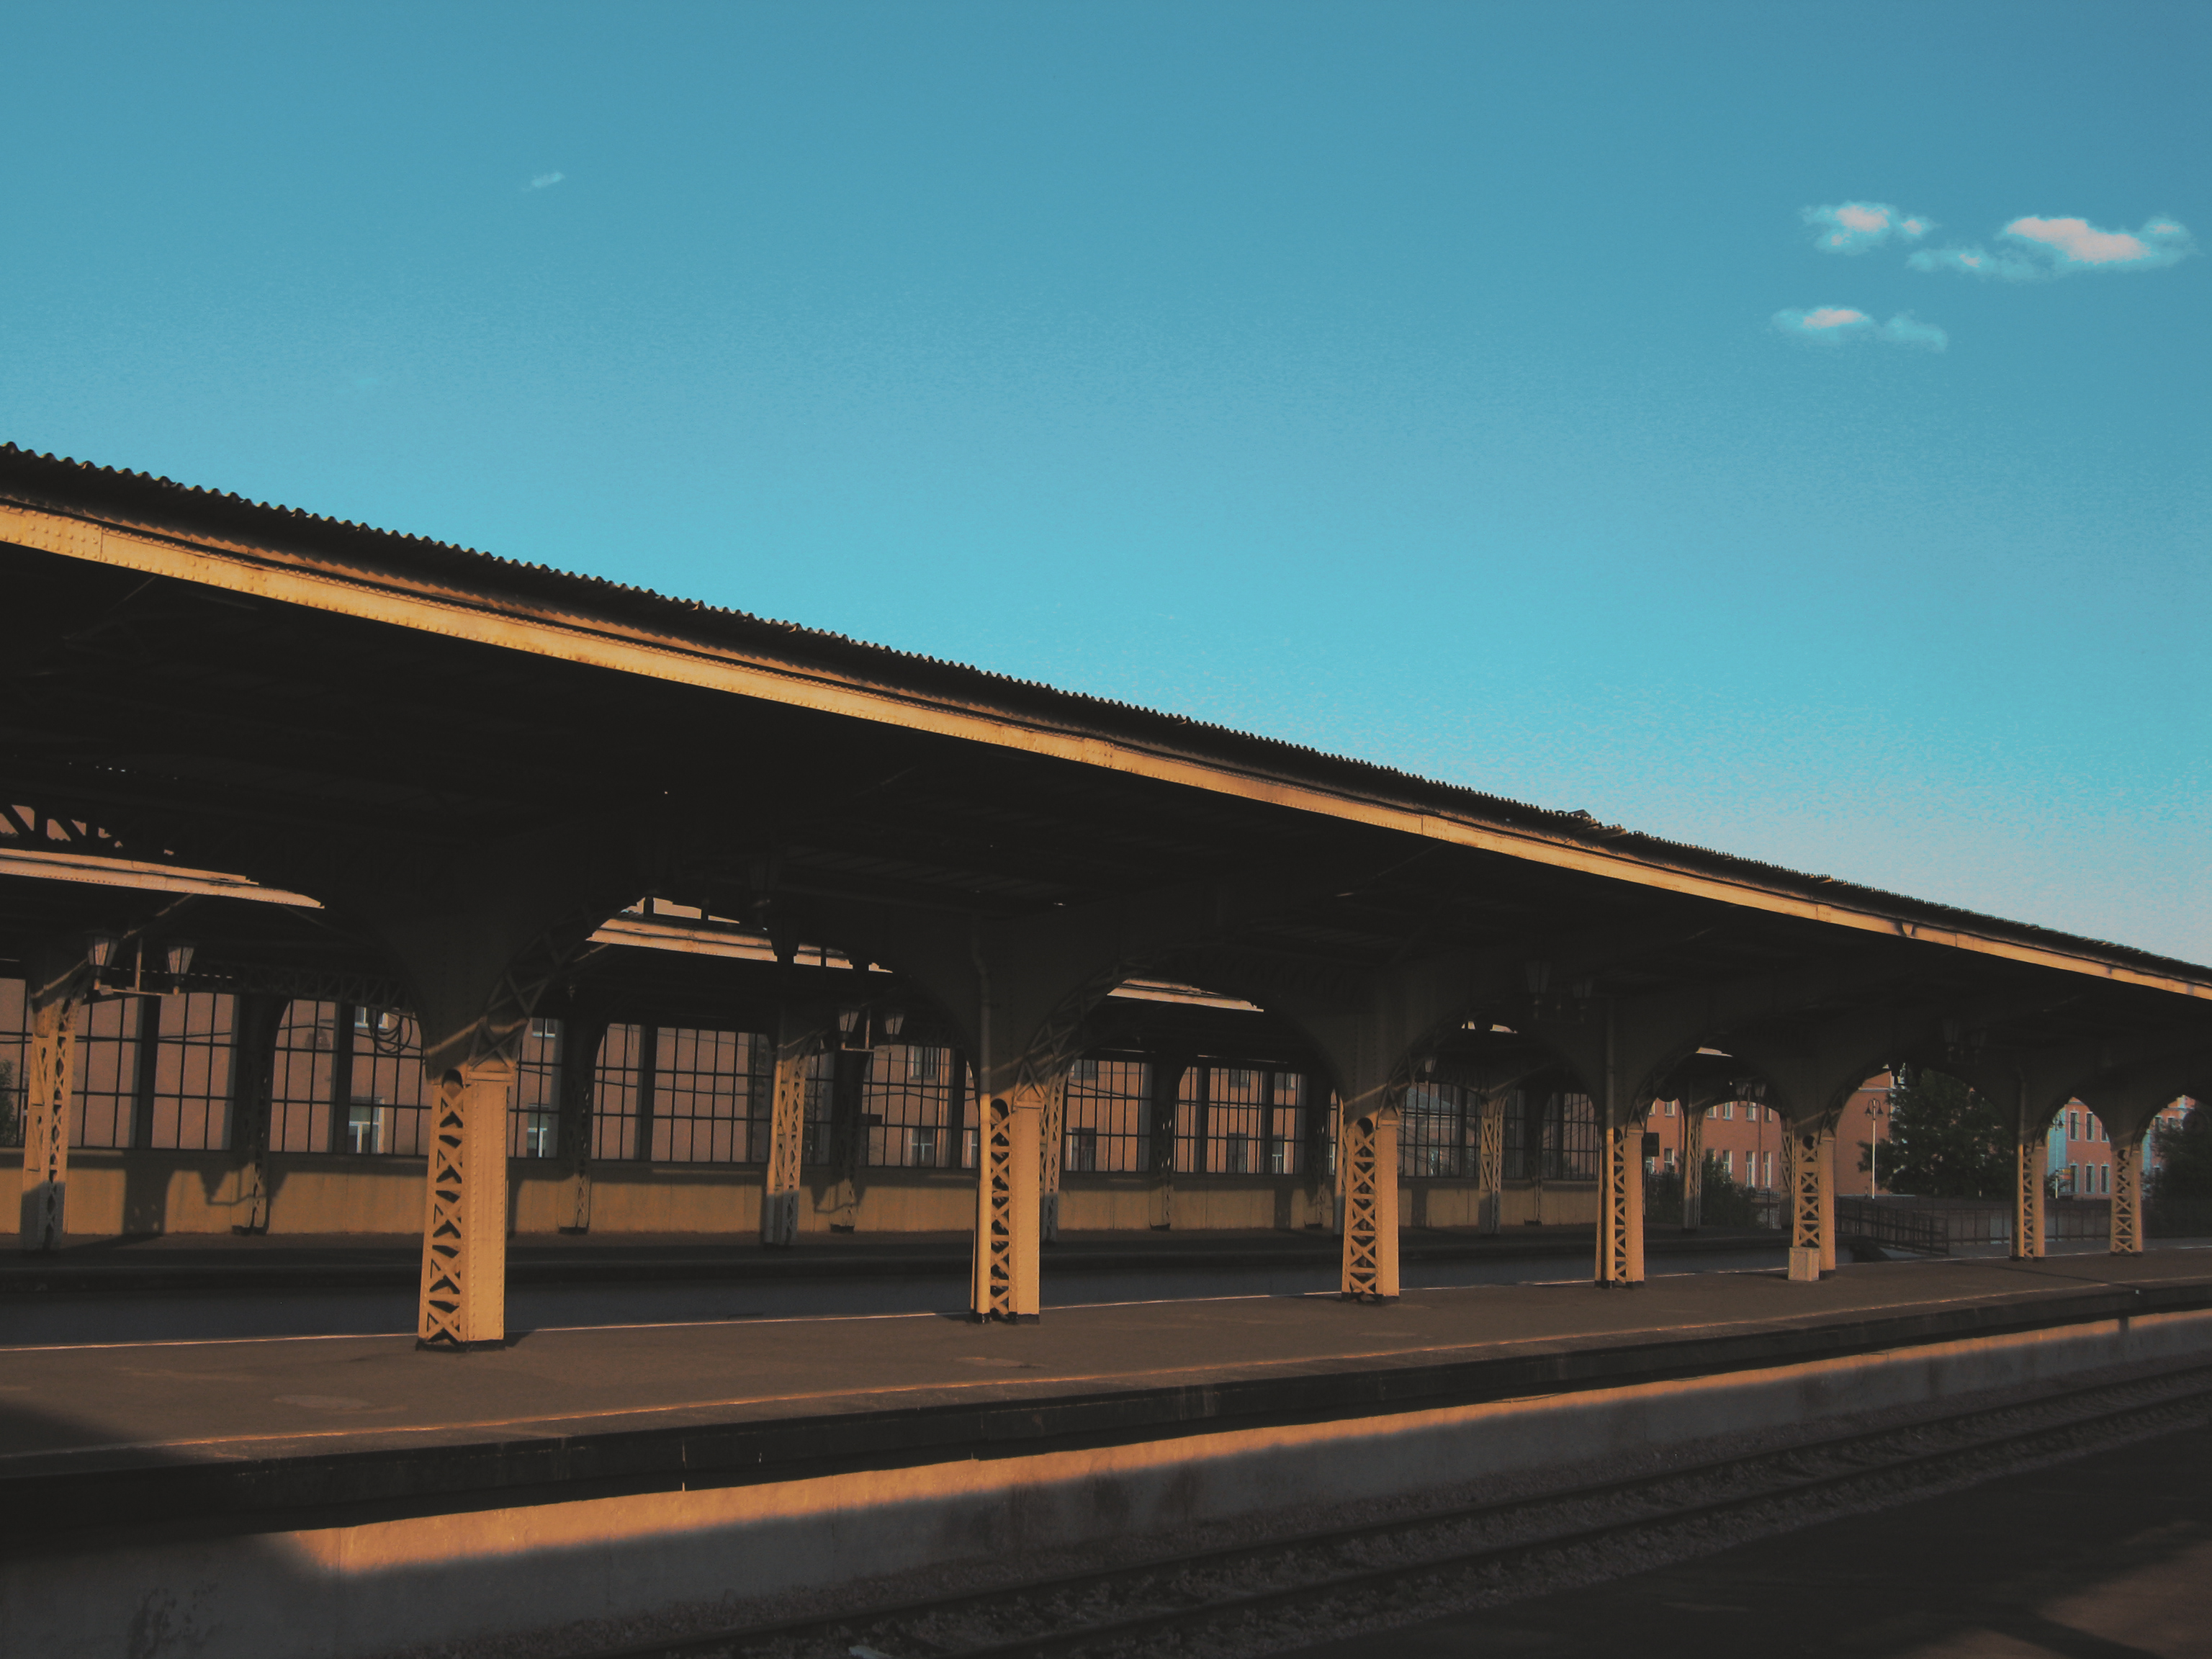
images, sky, cloud, building, shade, wood, rectangle, Tints and shades, beam, roof, facade, building material, composite material, symmetry, landscape, column, dusk, evening, horizon, city, metal, shadow, night